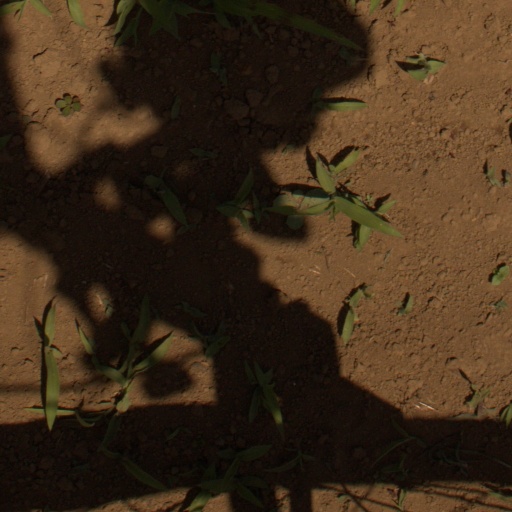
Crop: Jerusalem artichoke